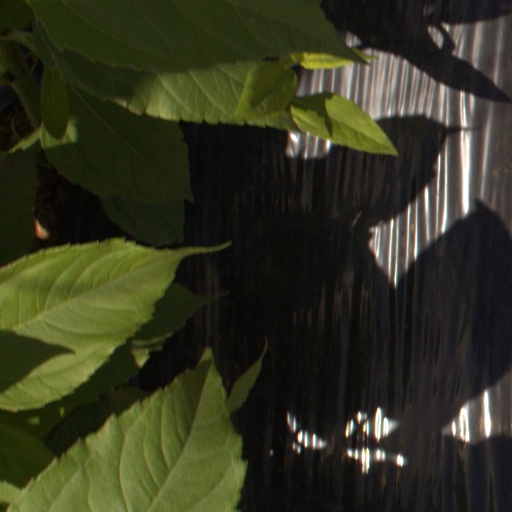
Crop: Jerusalem artichoke